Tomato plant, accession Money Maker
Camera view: tilt-top (135 deg); turntable rotation: 270 degrees
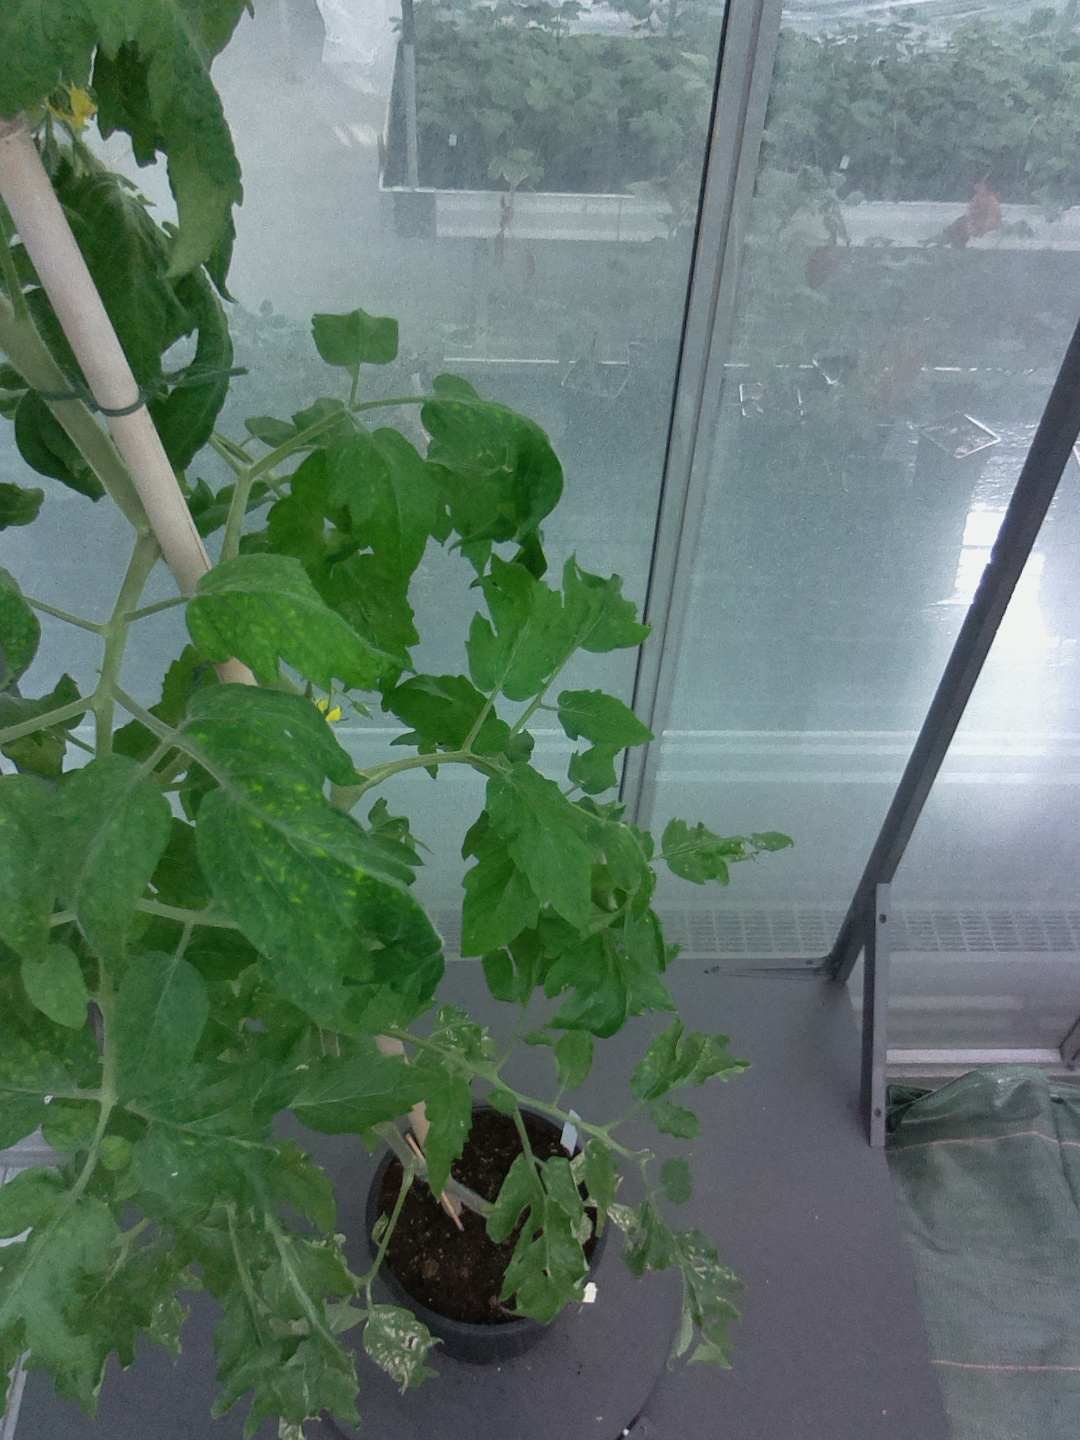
BBCH growth stage 61: 10%-20% of flowers open